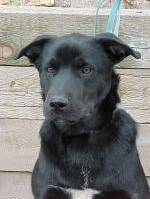
Label: dog